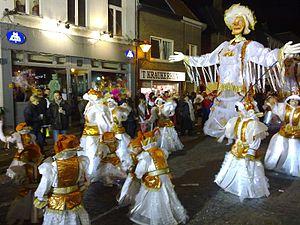
Le carnaval d’Alost est un rituel festif vieux de 600 ans qui se déroule chaque année à Alost en Flandre-Orientale, au Nord de la Belgique. Il dure trois jours à compter du dimanche qui précède le carême chrétien. Inscrit en 2010 sur la liste représentative du patrimoine culturel immatériel de l'humanité de l'UNESCO, il en est retiré en décembre 2019, ne respectant plus les critères d'inscriptions.